Benjamin Atiabou

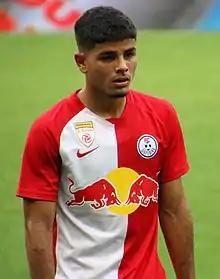
Atiabou with FC Liefering in 2021

Benjamin Atiabou (born 19 January 2004) is an Austrian professional footballer who plays as a right-back for Regionalliga Nord club Werder Bremen II.